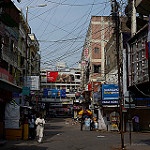
Scene: Outdoor